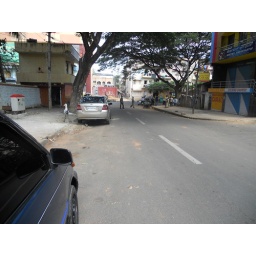
This is the Main road in front of the Ms building Apartments.